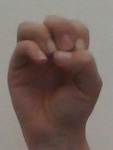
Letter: ha